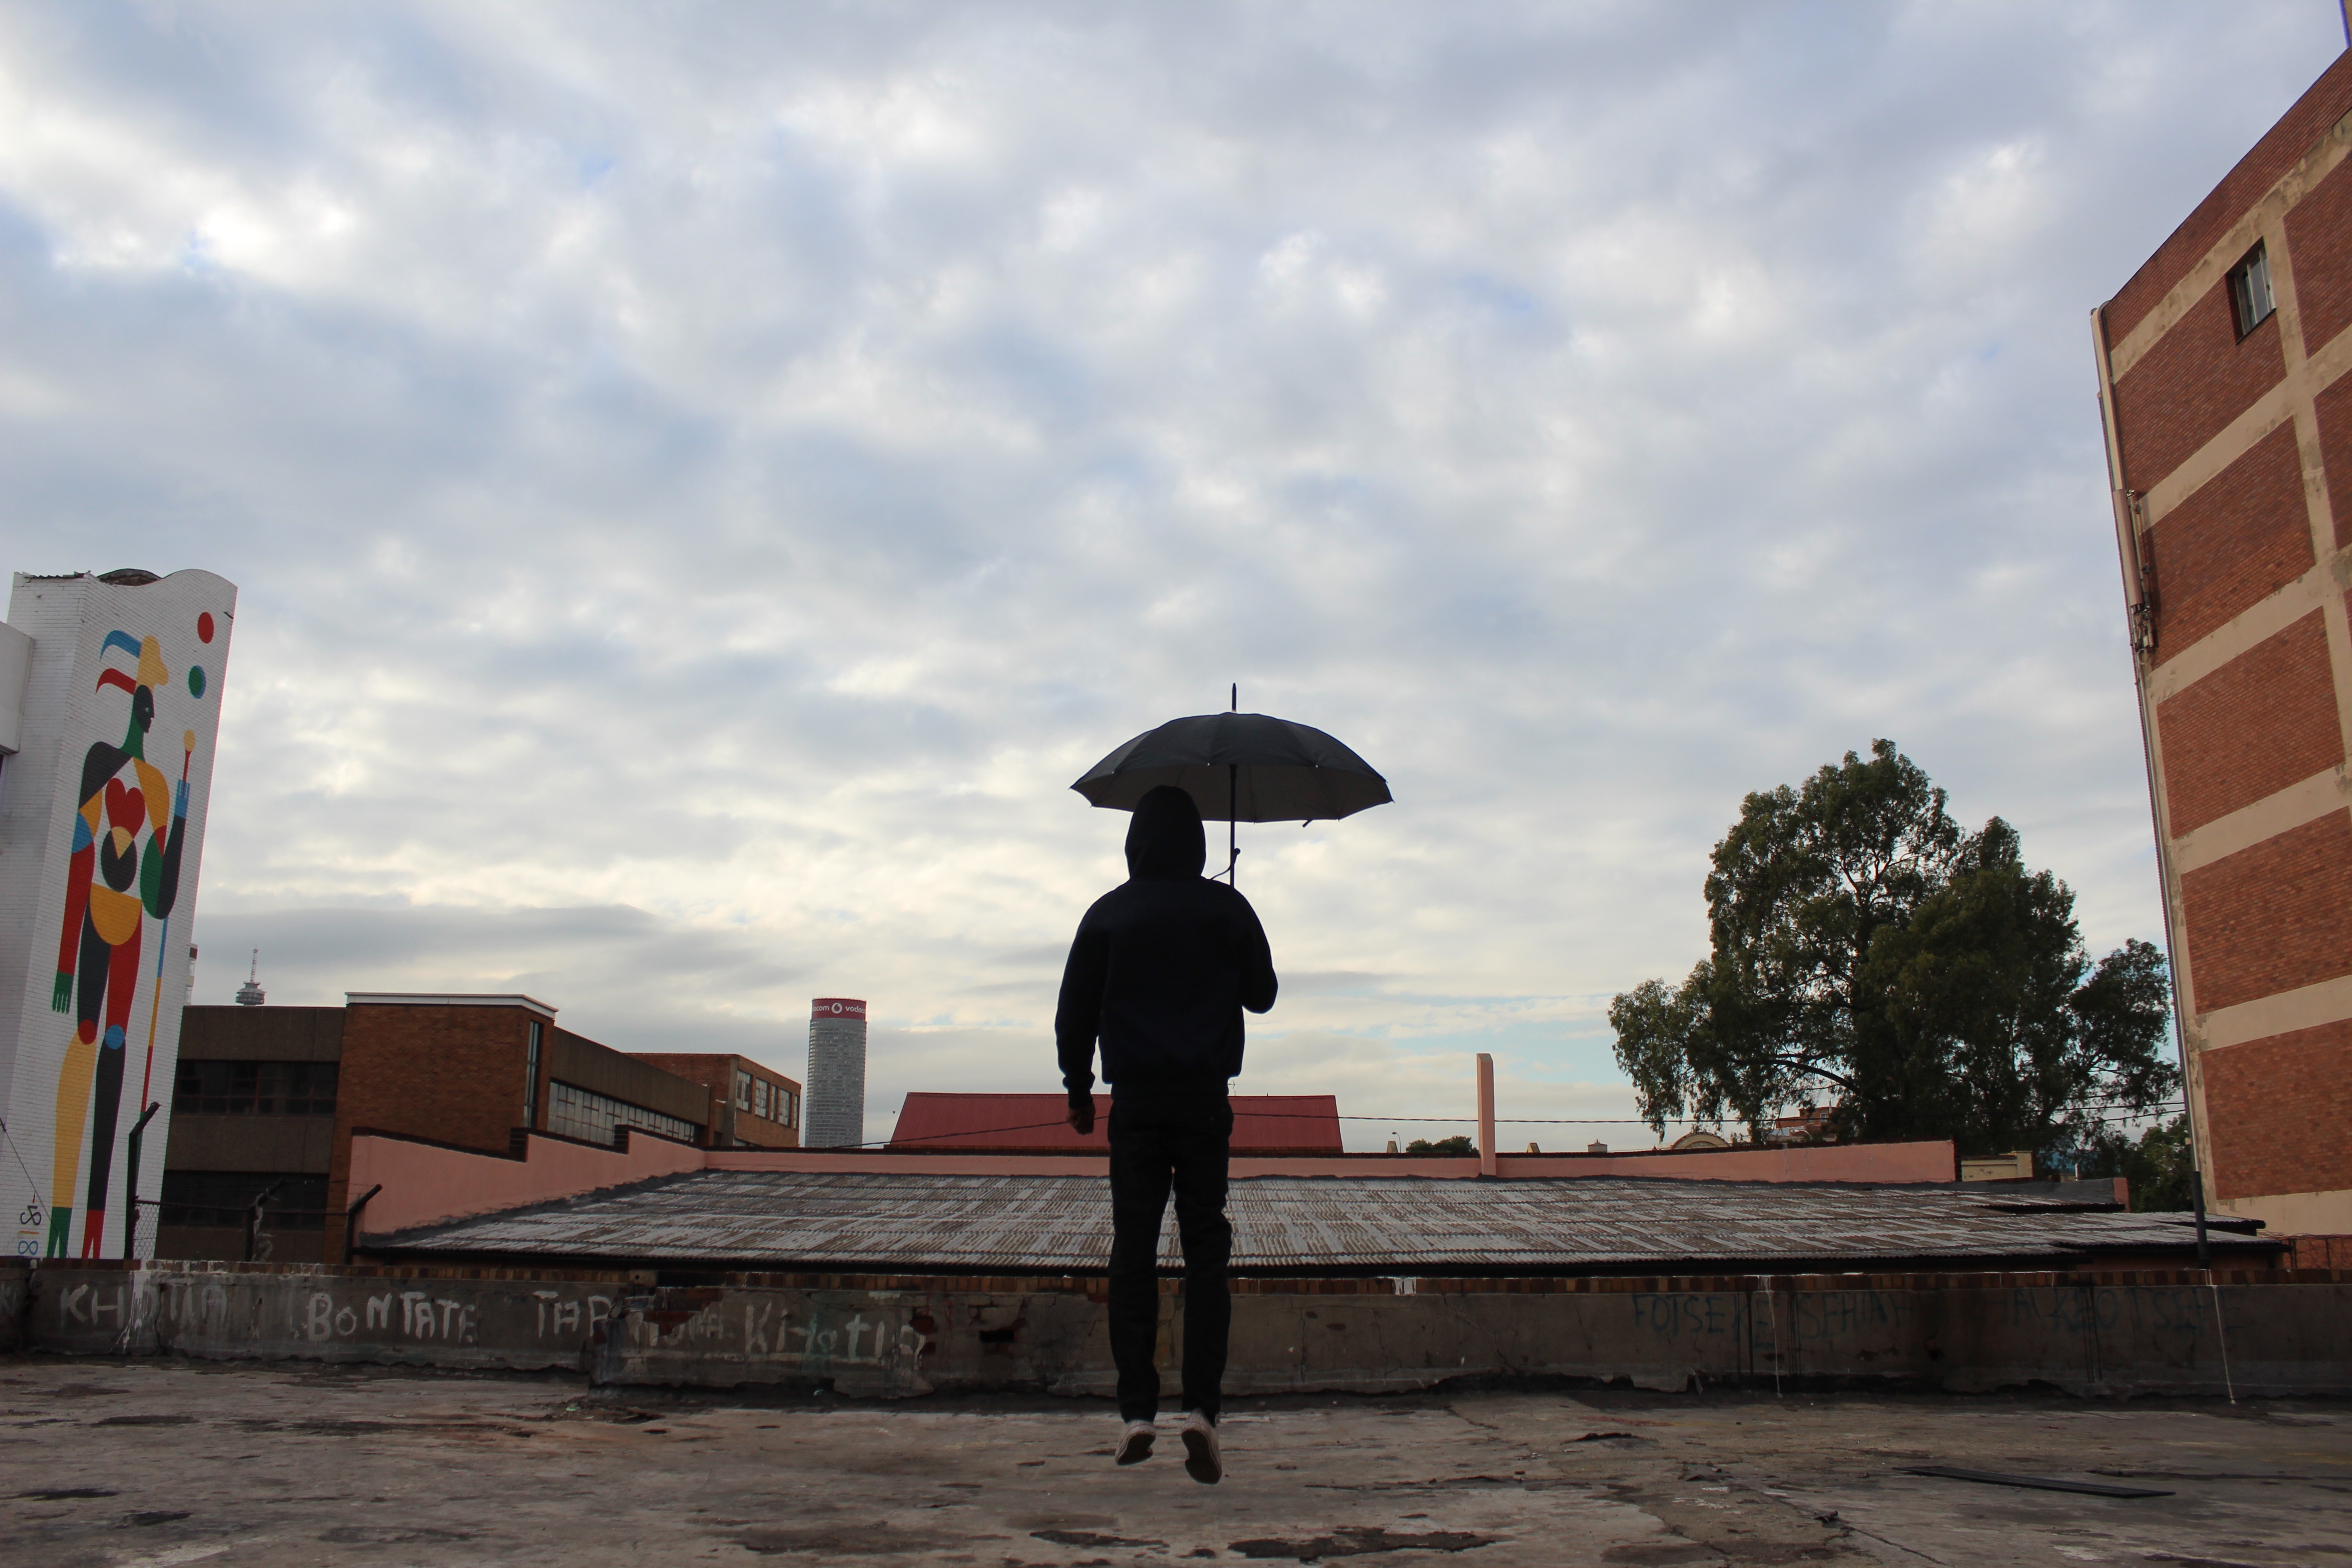
city, walkway